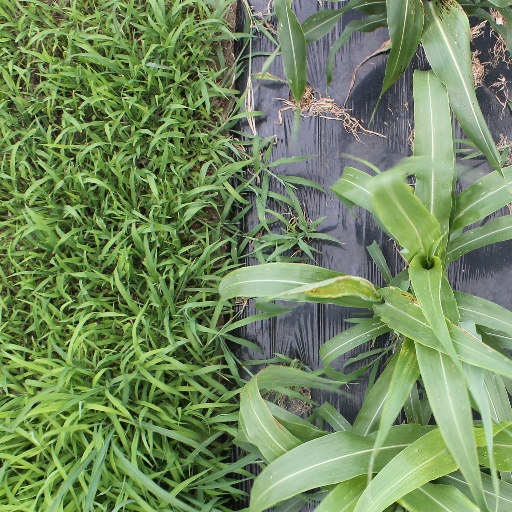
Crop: sorghum